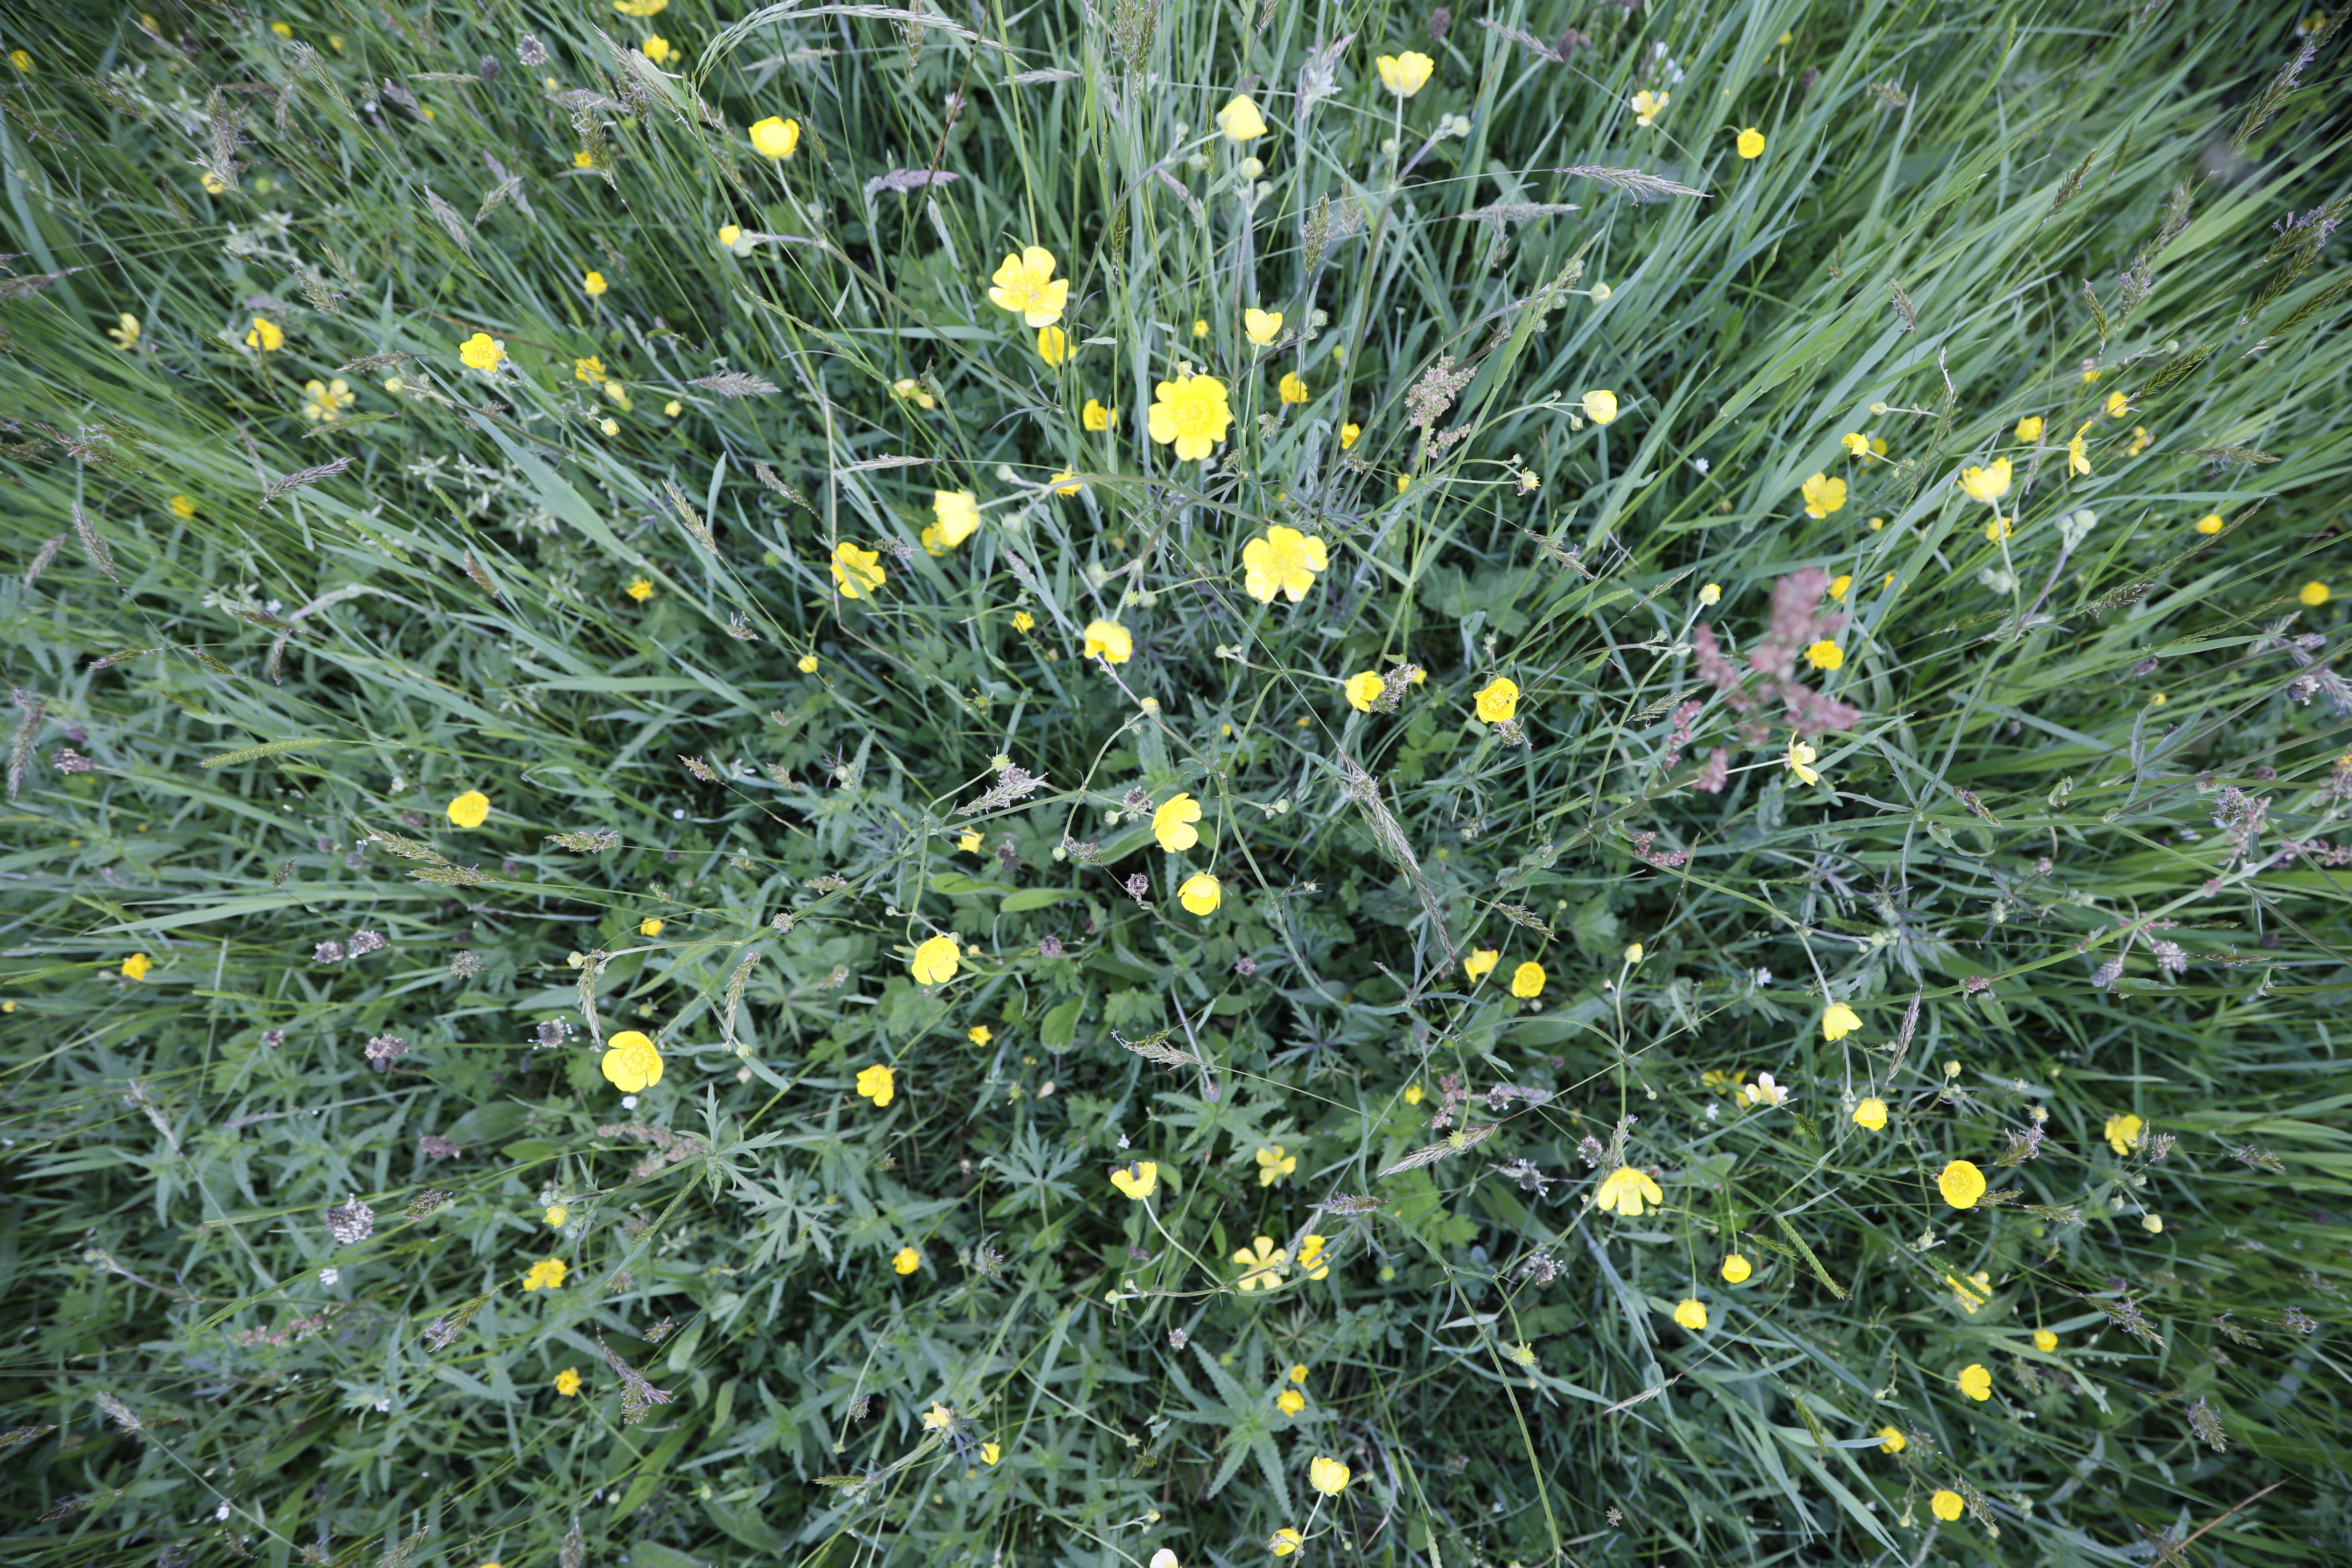
Plant species: Buttercup * (aggregate), Plantago lanceolata